KOB (TV)

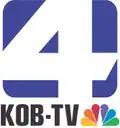
KOB logo, used from 1996 to 2010.

KOB-TV started operations on November 29, 1948, after "Albuquerque Journal" owner and publisher Tom Pepperday won a television license on his second try. Pepperday, who also owned KOB radio (770 AM), had previously applied for one in 1943. It was the first television station in New Mexico, as well as the third television station between the Mississippi River and the West Coast (behind WBAP-TV (now KXAS-TV) in Fort Worth, and KDYL-TV (now KTVX) in Salt Lake City). Initially, channel 4 ran programming from all four networks—NBC, ABC, CBS and DuMont. However, it has always been a primary NBC affiliate owing to its radio sister's long affiliation with NBC radio.